1972 Rothmans F5000 European Championship

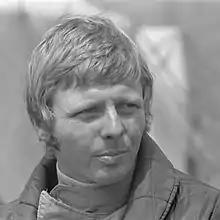
Gijs van Lennep won the championship driving a Surtees TS11 and a McLaren M18

Championship points were awarded on a 9-6-4-3-2-1 basis for the first six places at each of the first thirteen rounds and on an 18-12-10-8-6-4-2 basis for the first six places at the final round.